Gluvian

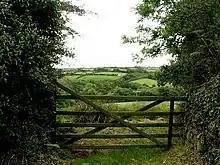
Farmland at Gluvian, Cornwall

Gluvian is a hamlet in mid Cornwall, England, United Kingdom. It is situated one mile (1.6 km) north of St Columb Major (where the 2011 census population was included) at .